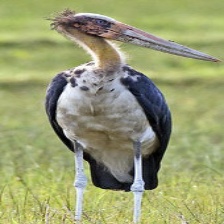
Species: LESSER ADJUTANT
Scientific name: LEPTOPTILOS JAVANICUS
ImageNet parent category: white_stork